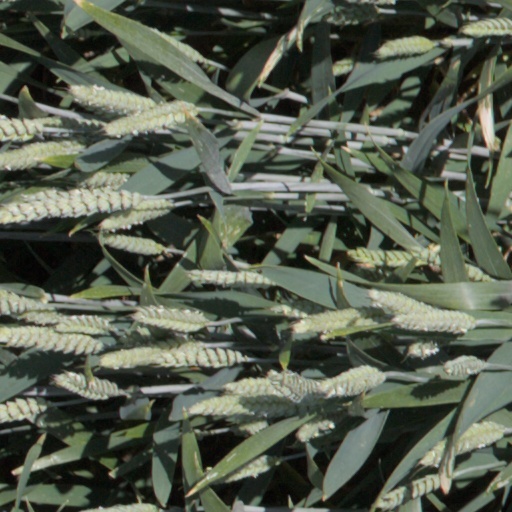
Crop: wheat